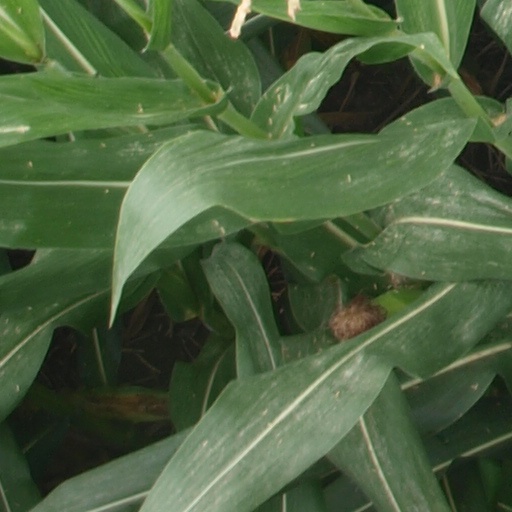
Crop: maize; corn